Craig Walker (writer)

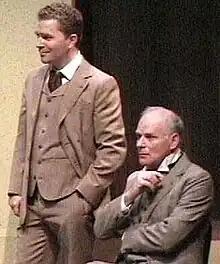
Walker in "Pygmalion" with Peter Aston

Craig Stewart Walker (born September 25, 1960) is a Canadian writer, theatre director, actor and educator.